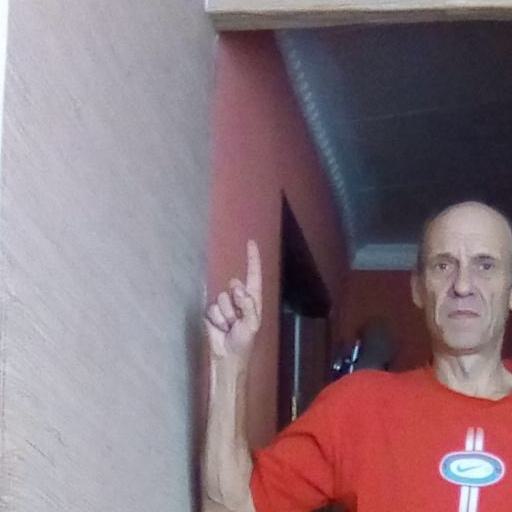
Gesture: one